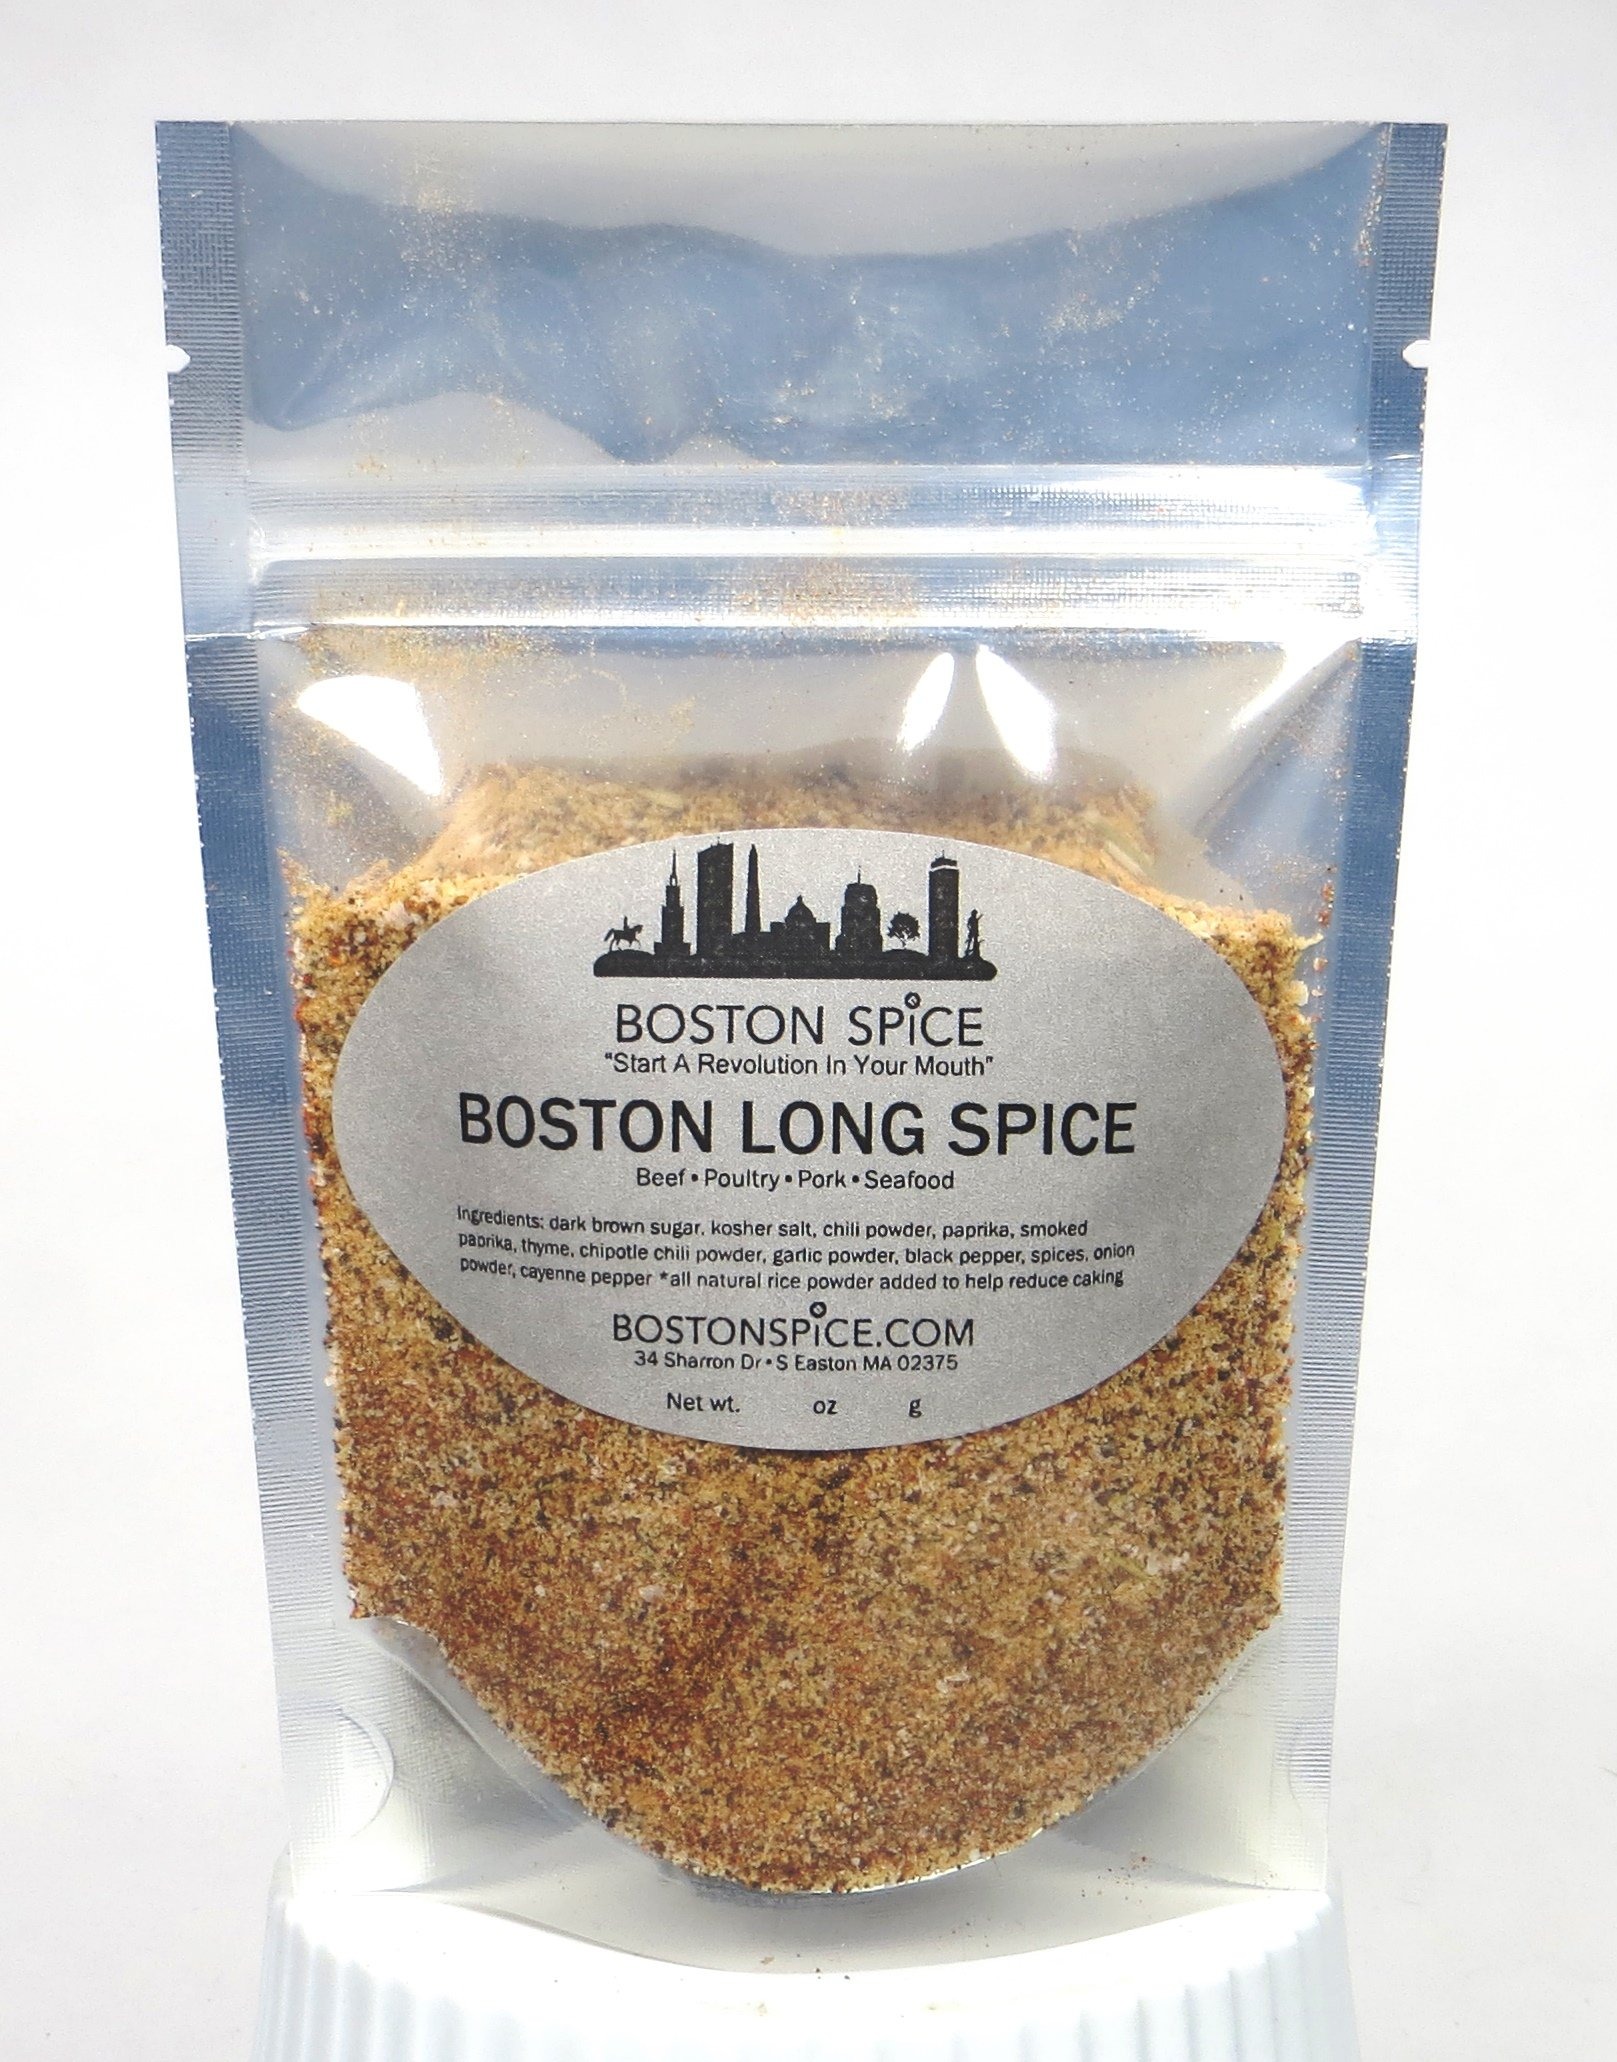
Item Name: Boston Spice Long Spice Handmade Gourmet Barbecue Seasoning Blend Beef Steak Poultry Wings Fish Seafood Ribs Pork Vegetables Grilled Grilling BBQ Smoker Dry Rub Baked Sauteed Approx 1/4 Cup 1.3oz/39g
Bullet Point 1: At Boston Spice, all of our gourmet artisanal spice blends are handcrafted using only premium quality ingredients for superior flavor and taste. Freshness and quality matters here at Boston Spice and we take great pride in giving you the best spice blends that you will find anywhere.
Bullet Point 2: To give you the quality you deserve, each spice blend you purchase is blended for you, FRESH TO ORDER, by us here at Boston Spice, so that we can ship to you the best tasting and flavorful spice blends directly to your home, to a loved one as a gift, or to your restaurant. You won’t find that quality and flavor with other spice companies. You will only find it here at Boston Spice.
Bullet Point 3: Our spice blends are sold by measured volume, not by weight. Example: 1/4 cup, 1/2 cup, 1 cup. That way you will know how much spice you are purchasing to suit your needs and recipes.
Bullet Point 4: “Start A Revolution In Your Mouth - Win The War Over Flavorless Food Is Over" - There is no wrong way to use and enjoy Boston Spice blends. At Boston Spice, we encourage you to try our spices on whatever you feel like eating. HUZZAH! - HUZZAH!! - HUZZAH!!!
Bullet Point 5: Comes in a food safe standup resealable pouch
Product Description: <b>Start A Revolution In Your Mouth. The War On Flavorless Food Is Over. HUZZAH</b><BR><BR>This is a rub you have to have. The flavor of Boston Long Spice is bold and goes a long way. Named after Boston's Long Wharf, which was the longest wharf in America during colonial times.<BR><BR> Our Boston Long Spice will give all your meats that over the top taste. This rub features the deep sweetness of dark brown sugar, blended with the complex smokiness of paprika and a hint of heat with cayenne pepper. The more you use our Boston Long Spice, the more you will long for its flavor. It's one rub that will help win the "Taste Revolution In Your Mouth." <BR><BR>We are a new online spice blend company called <b>BOSTON SPICE</b>, located just outside of Boston Massachusetts. We created our line of spice and seasoning blends because of our love of tasty flavorful food and the history behind the great city of Boston.We make spice blends and rubs, with a Boston twist. Every spice blend we make is handcrafted, hand blended, and hand packaged by us. We do not add any chemical additives like other spice companies do. <BR><BR>Here at <b>BOSTON SPICE</b>, we freshly prepare and blend natural dried herbs and spices to win the war over eating flavorless, flat, bland, dull, and one-dimensional foods. Whether it be beef, poultry, pork, seafood, or those all important vegetables, <b>BOSTON SPICE</b> will have the right blend necessary to make you the Commanding General of your kitchen. We are here to help you conquer the flavor war raging in your mouth. <BR><BR>*Due to packaging size constraints, product labels may vary from image shown. <BR>*Since we blend and package our spice mixes by hand, the amount of spice in their respective container could vary a gram or so from order to order.
Value: 1.0
Unit: Count

Price: 4.89